Krupp

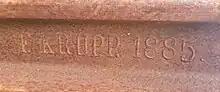
F. Krupp 1885 railway steel

Krupp produced most of the artillery of the Imperial German Army, including its heavy siege guns: the 1914 420 mm Big Bertha, the 1916 Langer Max, and the seven Paris Guns in 1917 and 1918. In addition, Friedrich Krupp Germaniawerft built German warships and submarines in Kiel. During the war, Krupp also modified the design of an existing Langer Max gun, which they built in Koekelare. The gun called Batterie Pommern was the largest gun in the world in 1917 and was able to shoot shells of ±750 kg from Koekelare to Dunkirk.